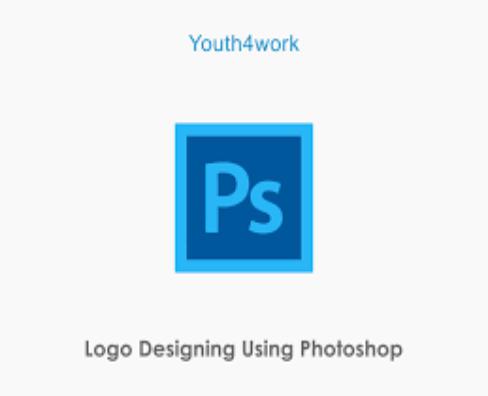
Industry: Others